Equine anatomy

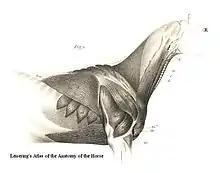
Muscles of the Horse Torso

When a muscle contracts, it pulls a tendon, which acts on the horse's bones to move them. Muscles are commonly arranged in pairs so that they oppose each other (they are "antagonists"), with one flexing the joint (a flexor muscle) and the other extending it (extensor muscle). Therefore, one muscle of the pair must be relaxed in order for the other muscle in the pair to contract and bend the joint properly. A muscle is made up of several muscle bundles, which in turn are made up of muscle fibers. Muscle fibers have myofibrils, which are able to contract due to actin and myosin. A muscle together with its tendon and bony attachments form an extensor or flexor unit.